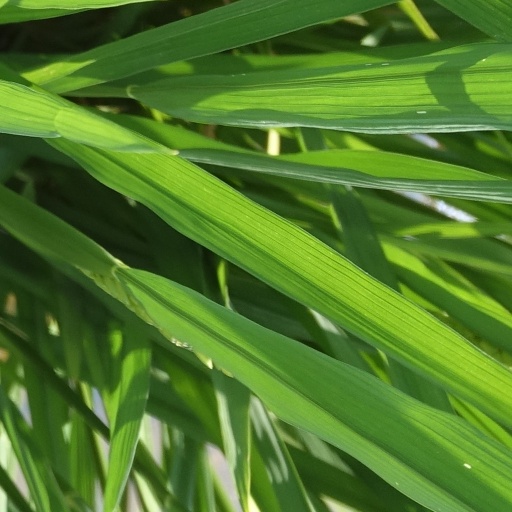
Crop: rice